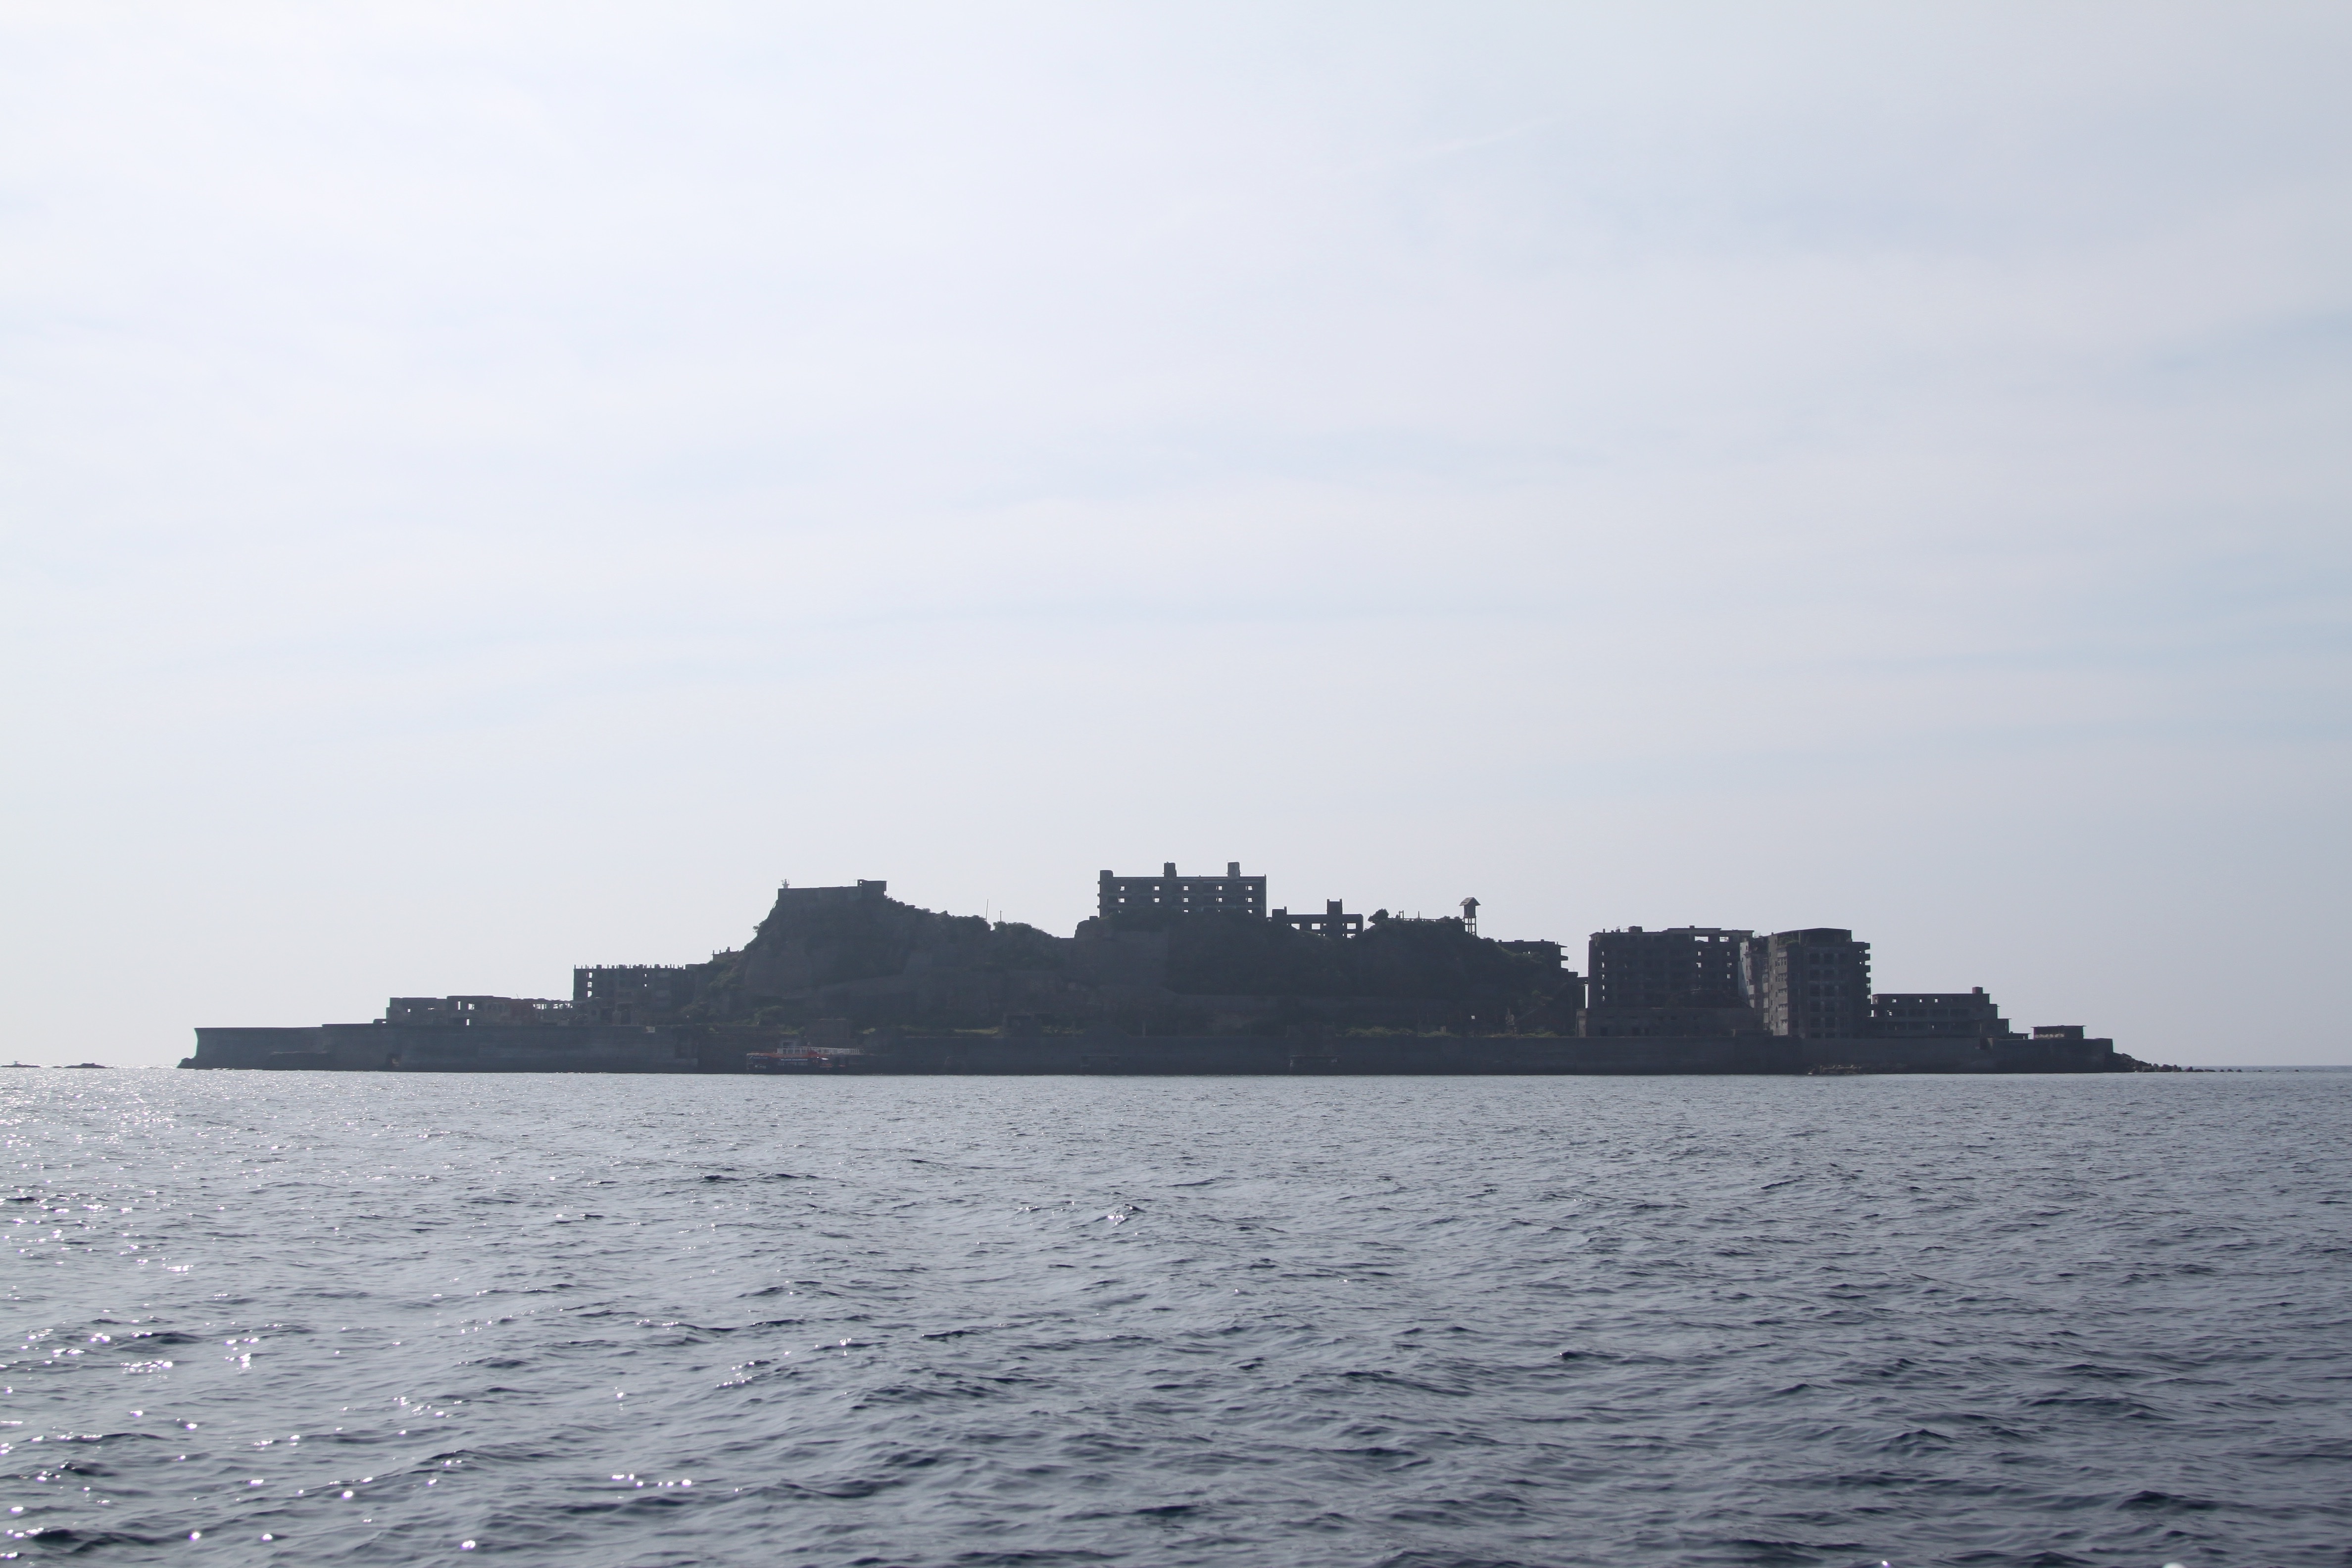
sea, coast, ocean, horizon, ship, cliff, vehicle, bay, terrain, channel, watercraft, warship, cape, passenger ship, naval ship